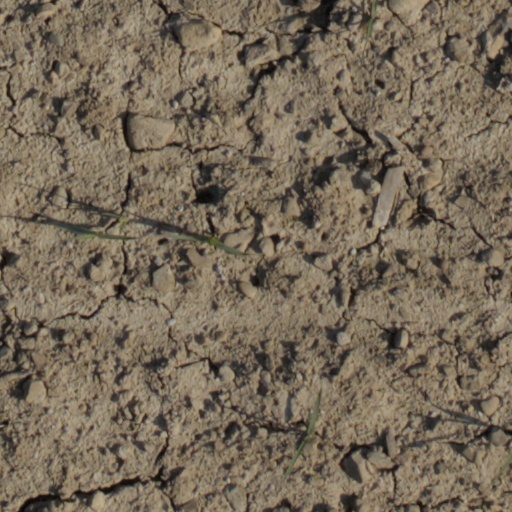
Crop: wheat